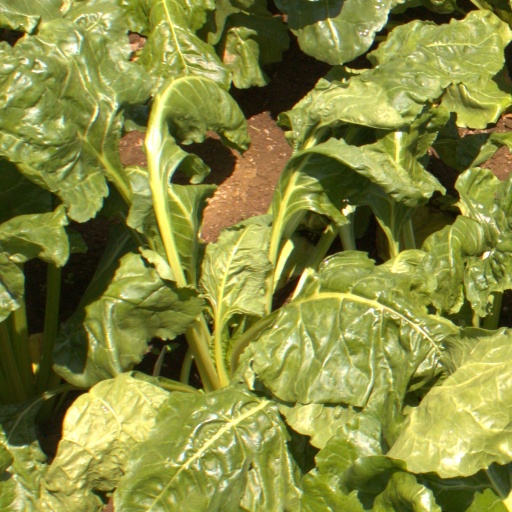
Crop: sugar beet